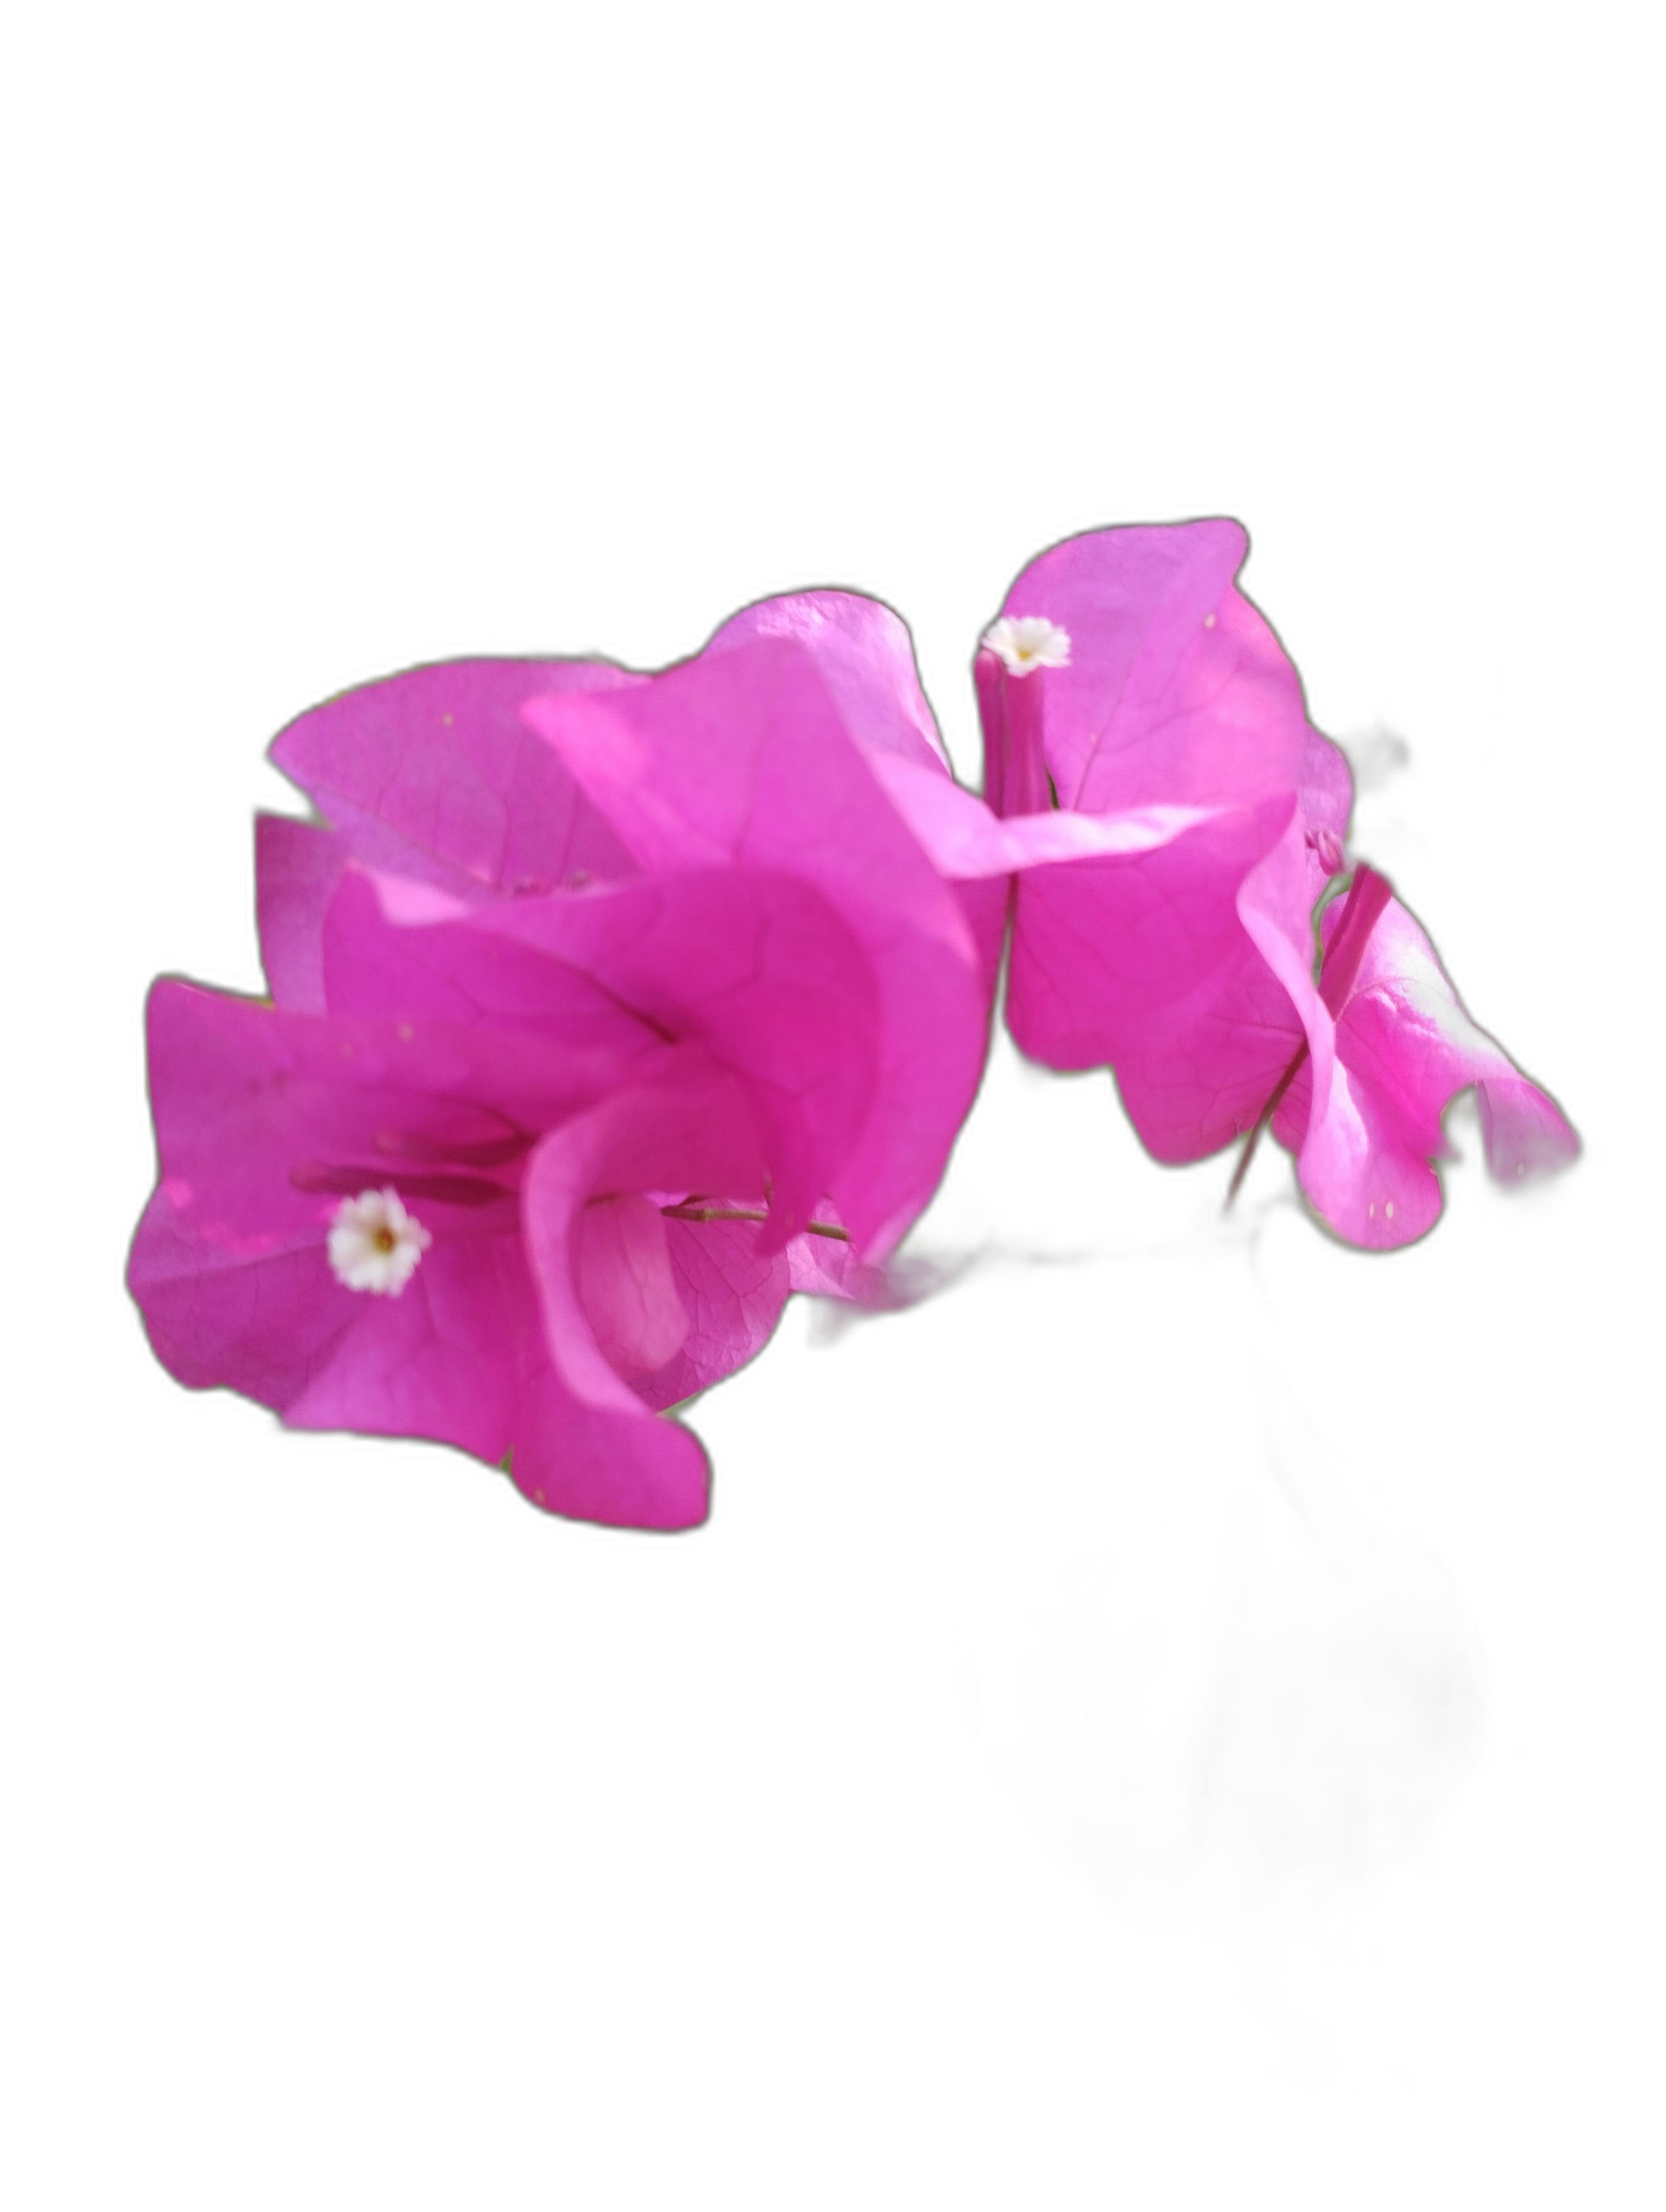
Label: Bougainvillea